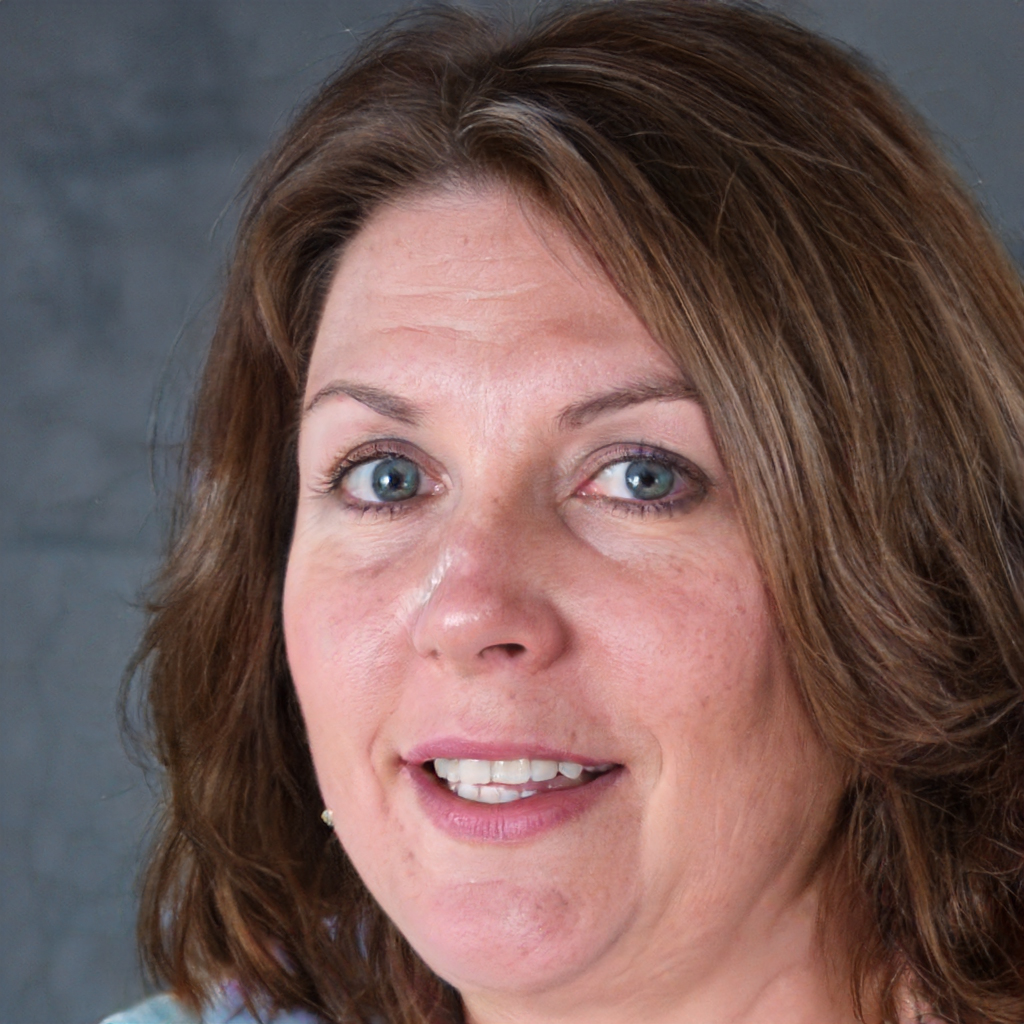
Portrait style: Real Portrait